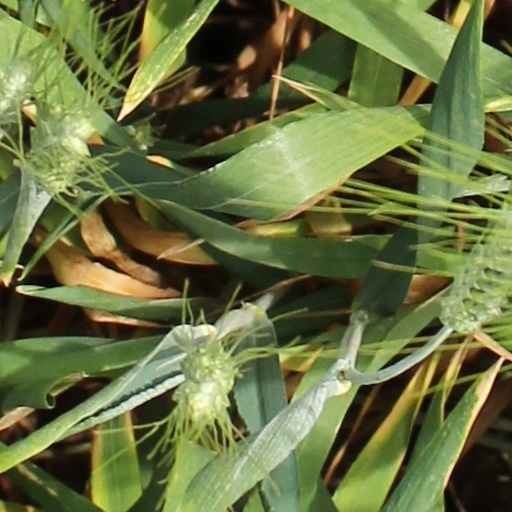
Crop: wheat